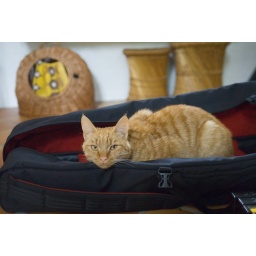
brown cat cuttles up in nicks camera bag